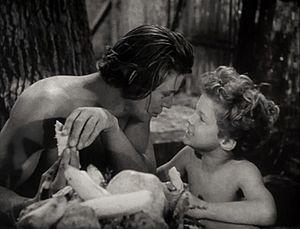
Leonard Smith, né le 19 avril 1894 à New York, mort le 20 octobre 1947 à Beverly Hills, est un directeur de la photographie américain, membre de l'ASC.
Johnny Sheffield, de son vrai nom John Matthew Sheffield Cassan, est un acteur américain né le 11 avril 1931 à Pasadena et mort le 25 octobre 2010 à Chula Vista.